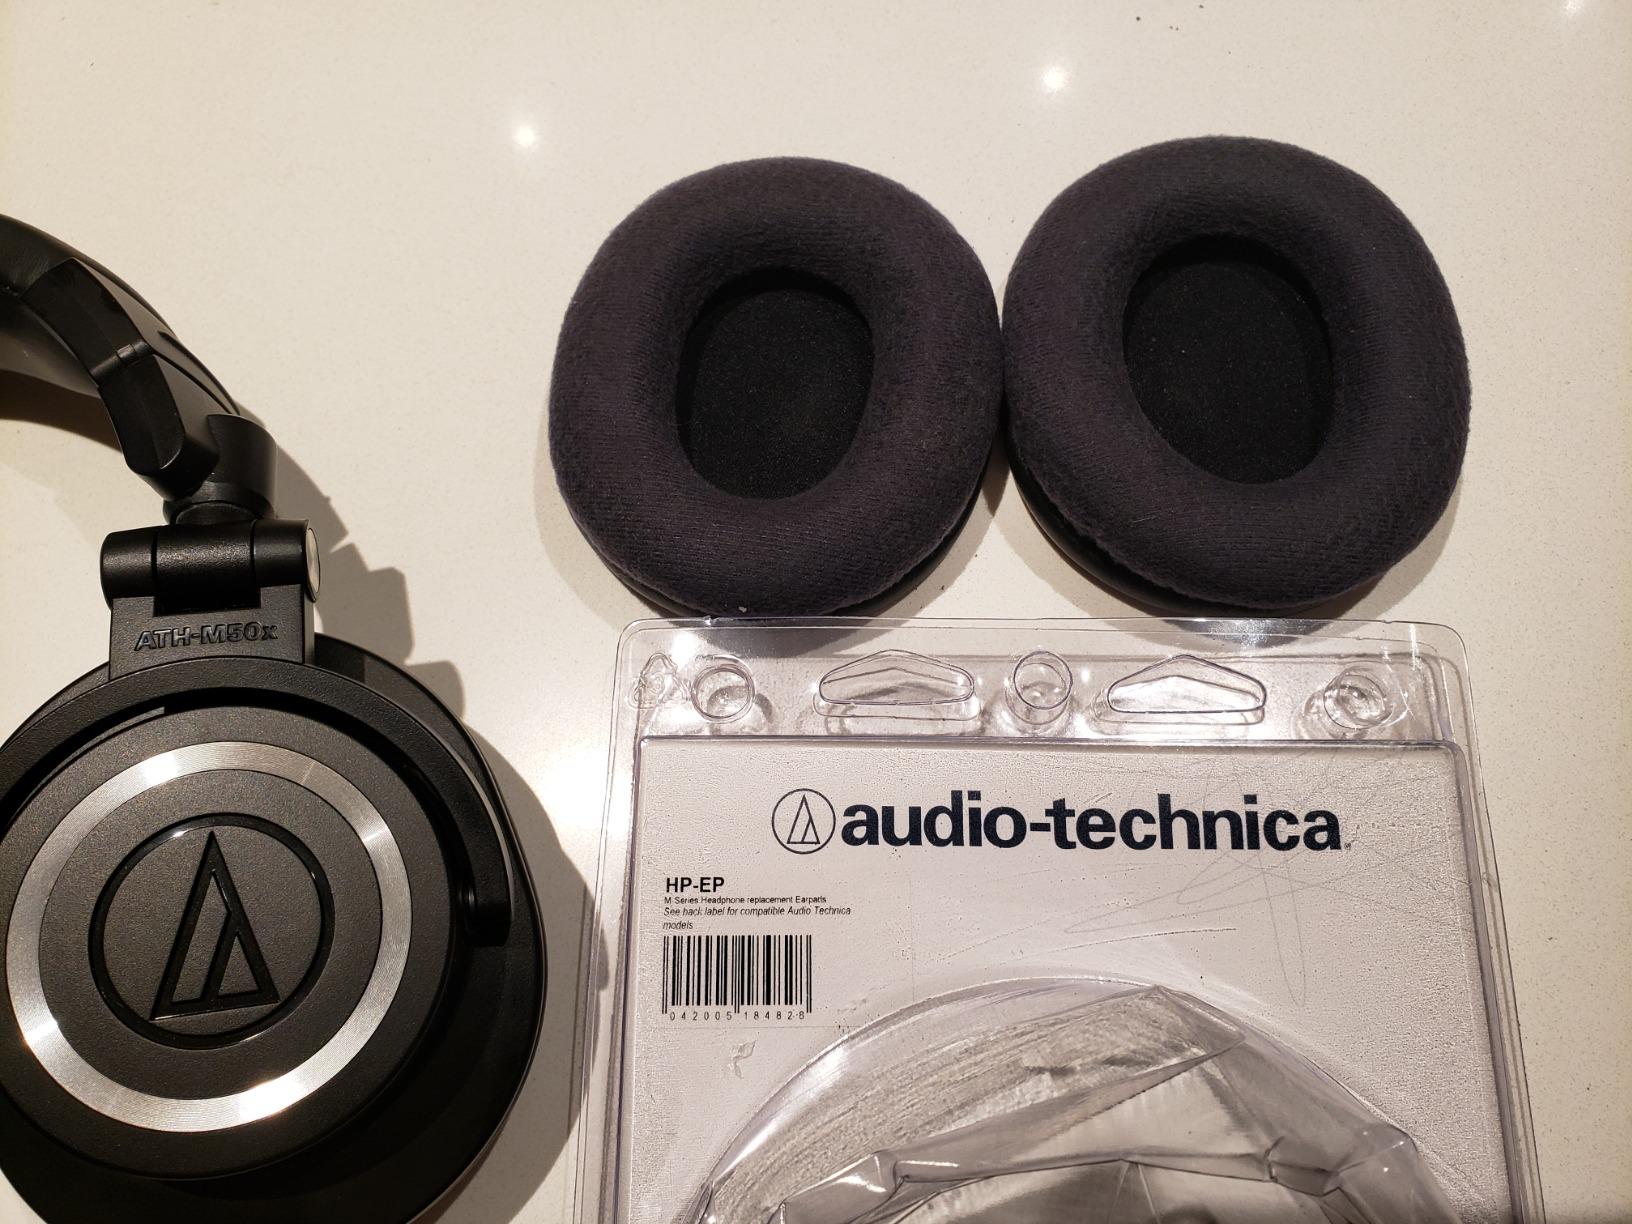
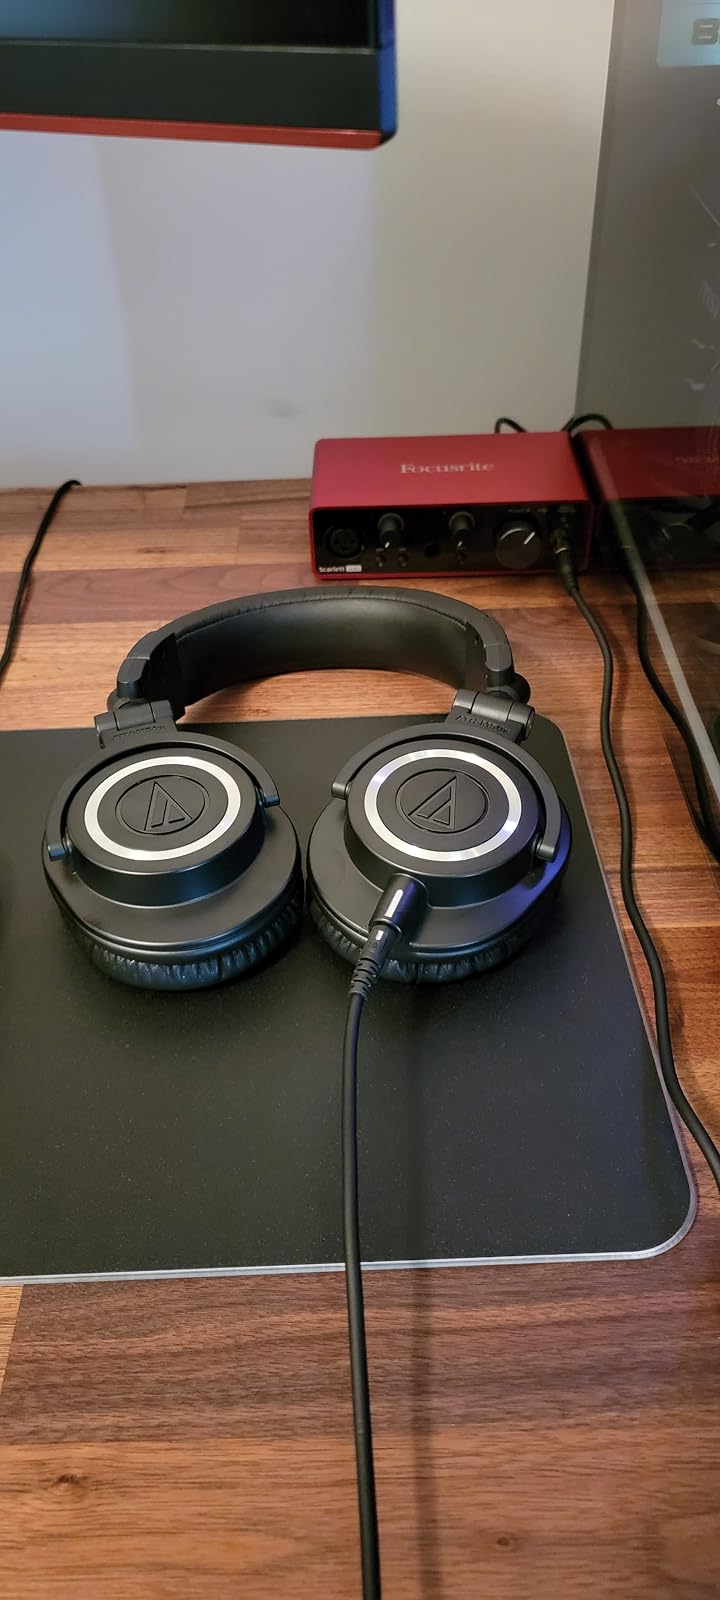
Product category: headphones
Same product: no